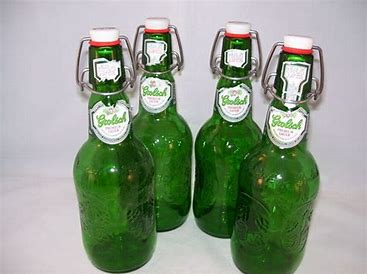
Waste category: glass